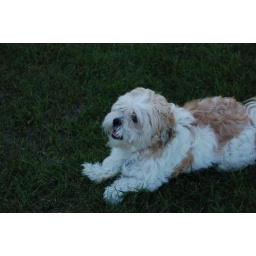
toru at my parent's house in hager city, wisconsin running around playing with his papa kuya